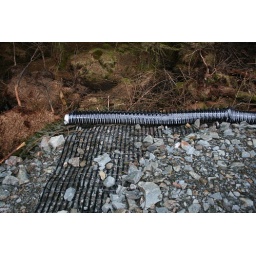
new forest road has plastic mesh under the top dressing of gravel